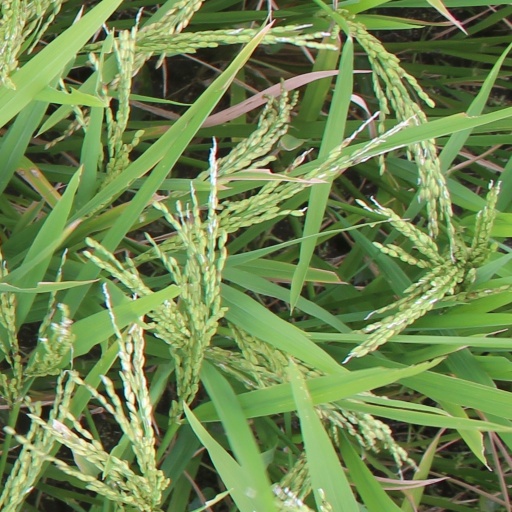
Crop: rice